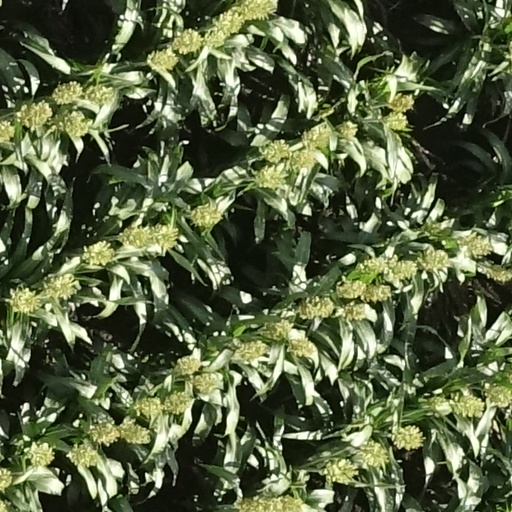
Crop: sorghum